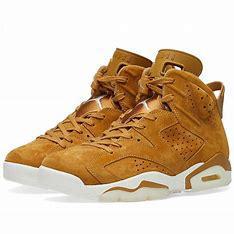
Brand: Nike
Model: Air Jordan 6